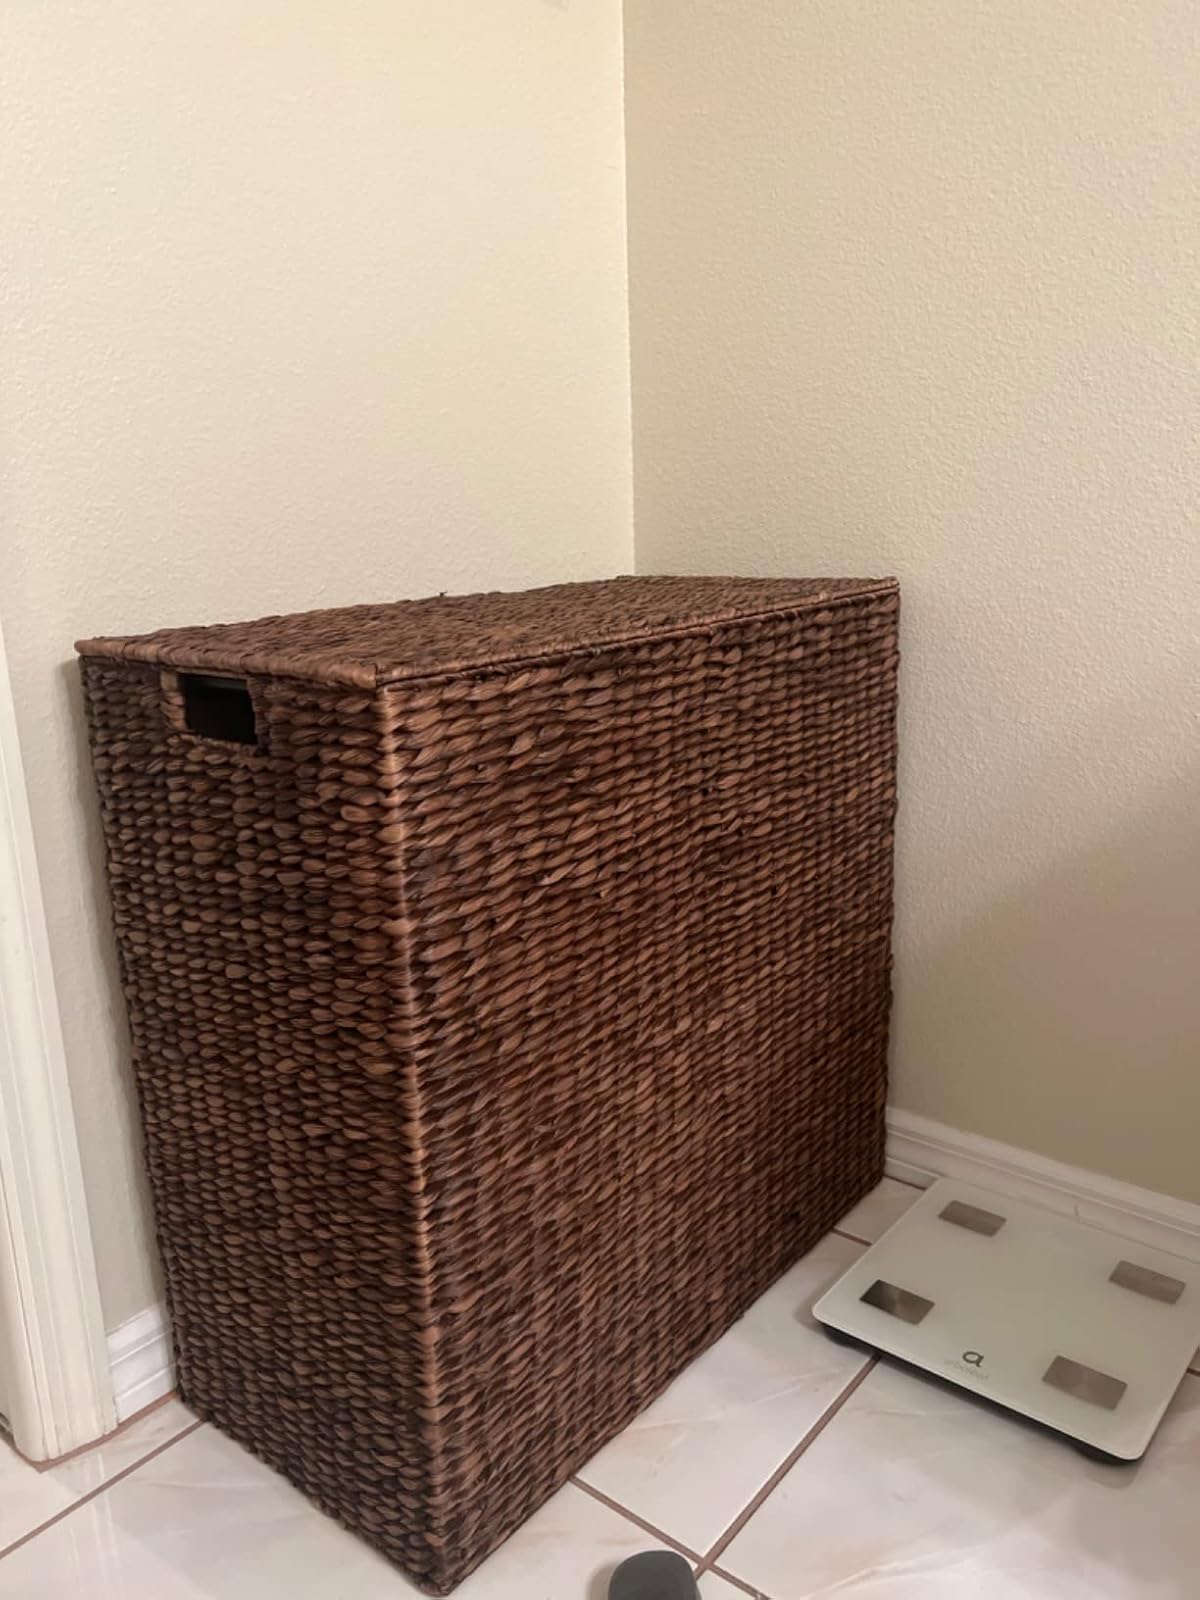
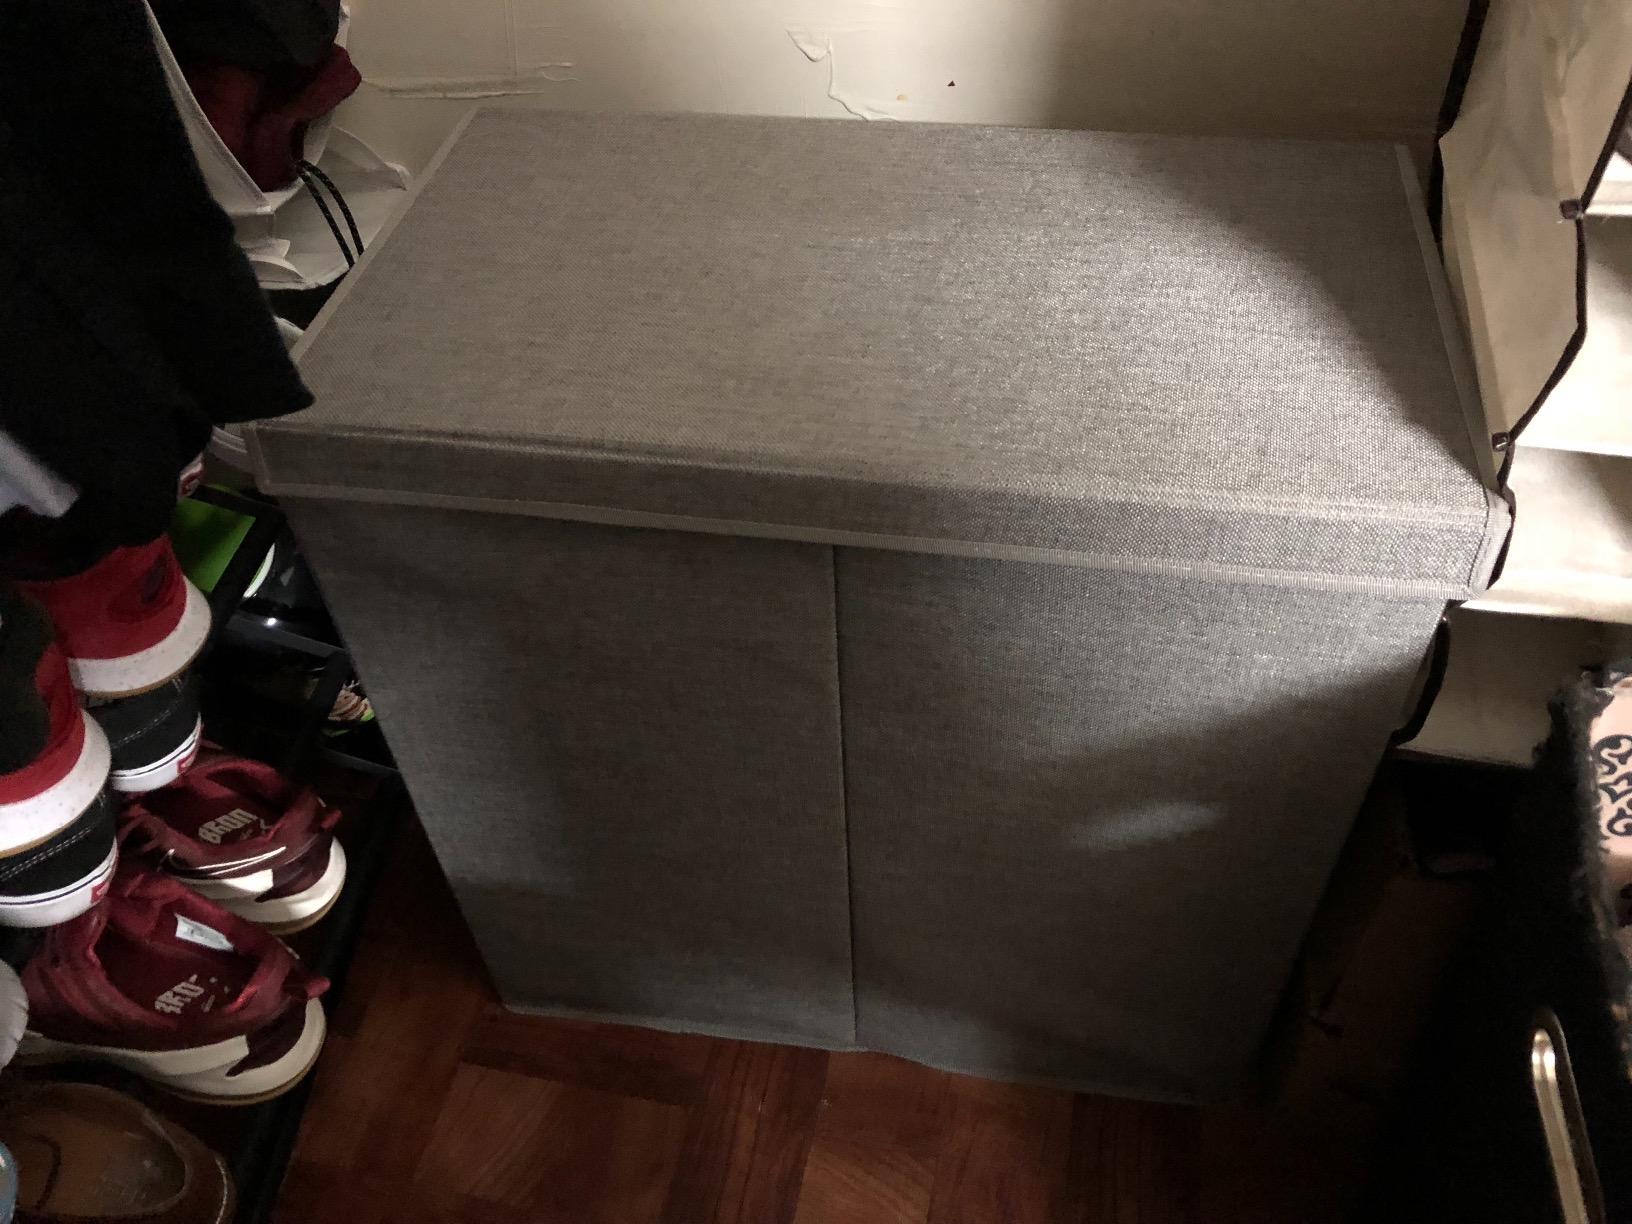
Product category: items_hamper
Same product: no